48th (Hampshire) Searchlight Regiment, Royal Artillery

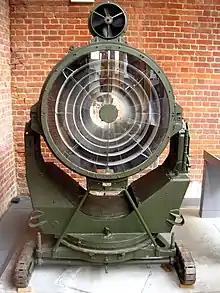
90 cm Projector Anti-Aircraft, displayed at Fort Nelson, Hampshire.

In the 1930s the increasing need for anti-aircraft (AA) defence for Britain's cities was addressed by converting a number of TA units into searchlight (S/L) battalions of the Royal Engineers (RE). One unit selected for was the Hampshire (Fortress) Royal Engineers which already operated searchlights in the coast defence and AA defence roles in Portsmouth. On 1 November 1937 three of its companies, together with a newly-formed company in Southampton, became 48th (Hampshire) AA Battalion, RE with the following organisation: